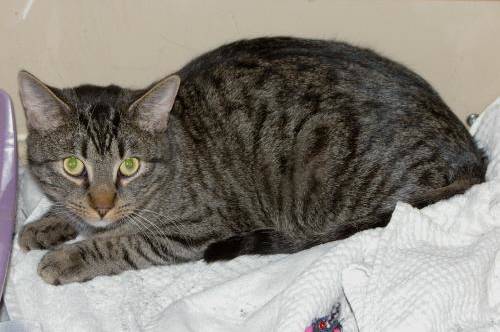
Label: cat